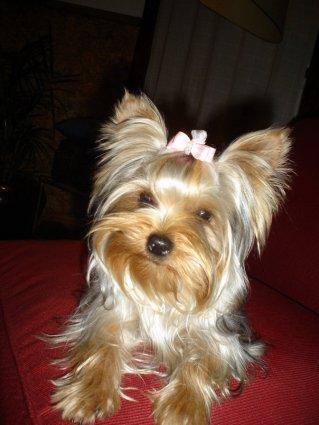
Yorkshire_terrier